Mehmet Boztepe

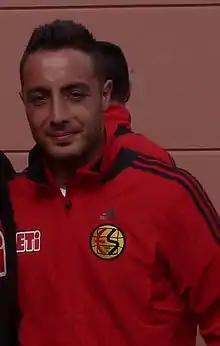
Mehmet Boztepe in 2011

Mehmet Boztepe (born 16 January 1988) is a Turkish professional footballer who plays for German Oberliga Niederrhein club MSV Düsseldorf.